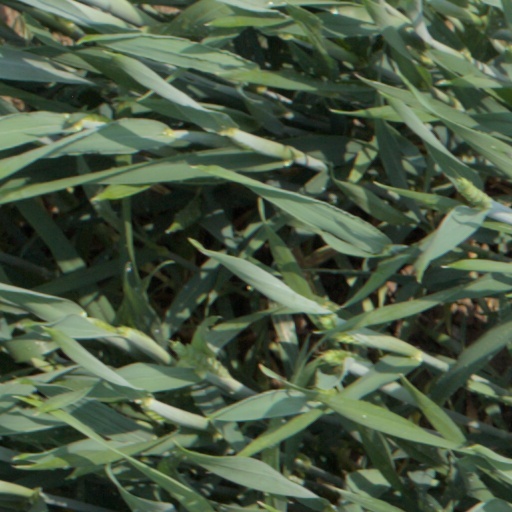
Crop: wheat